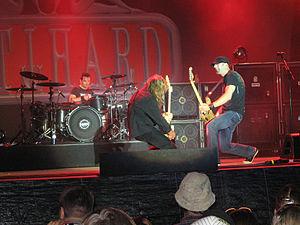
Gotthard est un groupe de hard rock et heavy metal suisse, originaire de Lugano, Tessin. Depuis sa création, le groupe suisse connait un grand succès en Europe essentiellement, surtout en Allemagne. Le groupe a souvent conquis la première place des classements suisses avec des chansons devenues des tubes tels que Heaven, One Life One Soul, Lift U Up, Let it Rain, Anytime Anywhere. Bien qu'originaire d'un canton suisse italophone, le groupe chante en anglais.